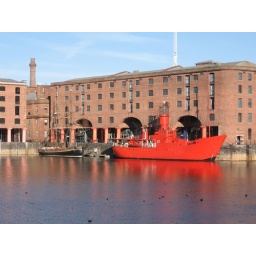
red boat in the docks